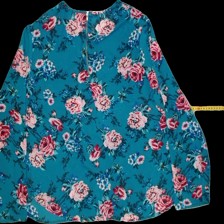
View: back
Type: Blouse
Category: Ladies
Brand: Not Applicable
Colors: Multicolor
Material: 100%polyester
Pattern: Floral print
Cut: C-collar, Loose
Size: L
Trend: No trend
Stains: No
Damage: 0
Price range: 50-100
Recommended usage: Reuse